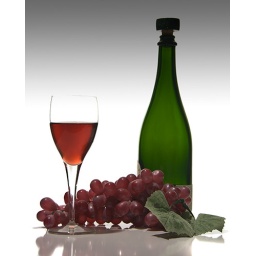
Wine in a glass with wine bottle and grapes